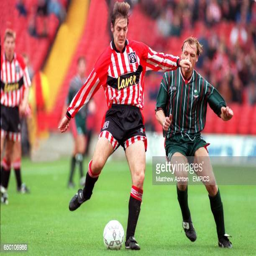
person battles for the ball with football player